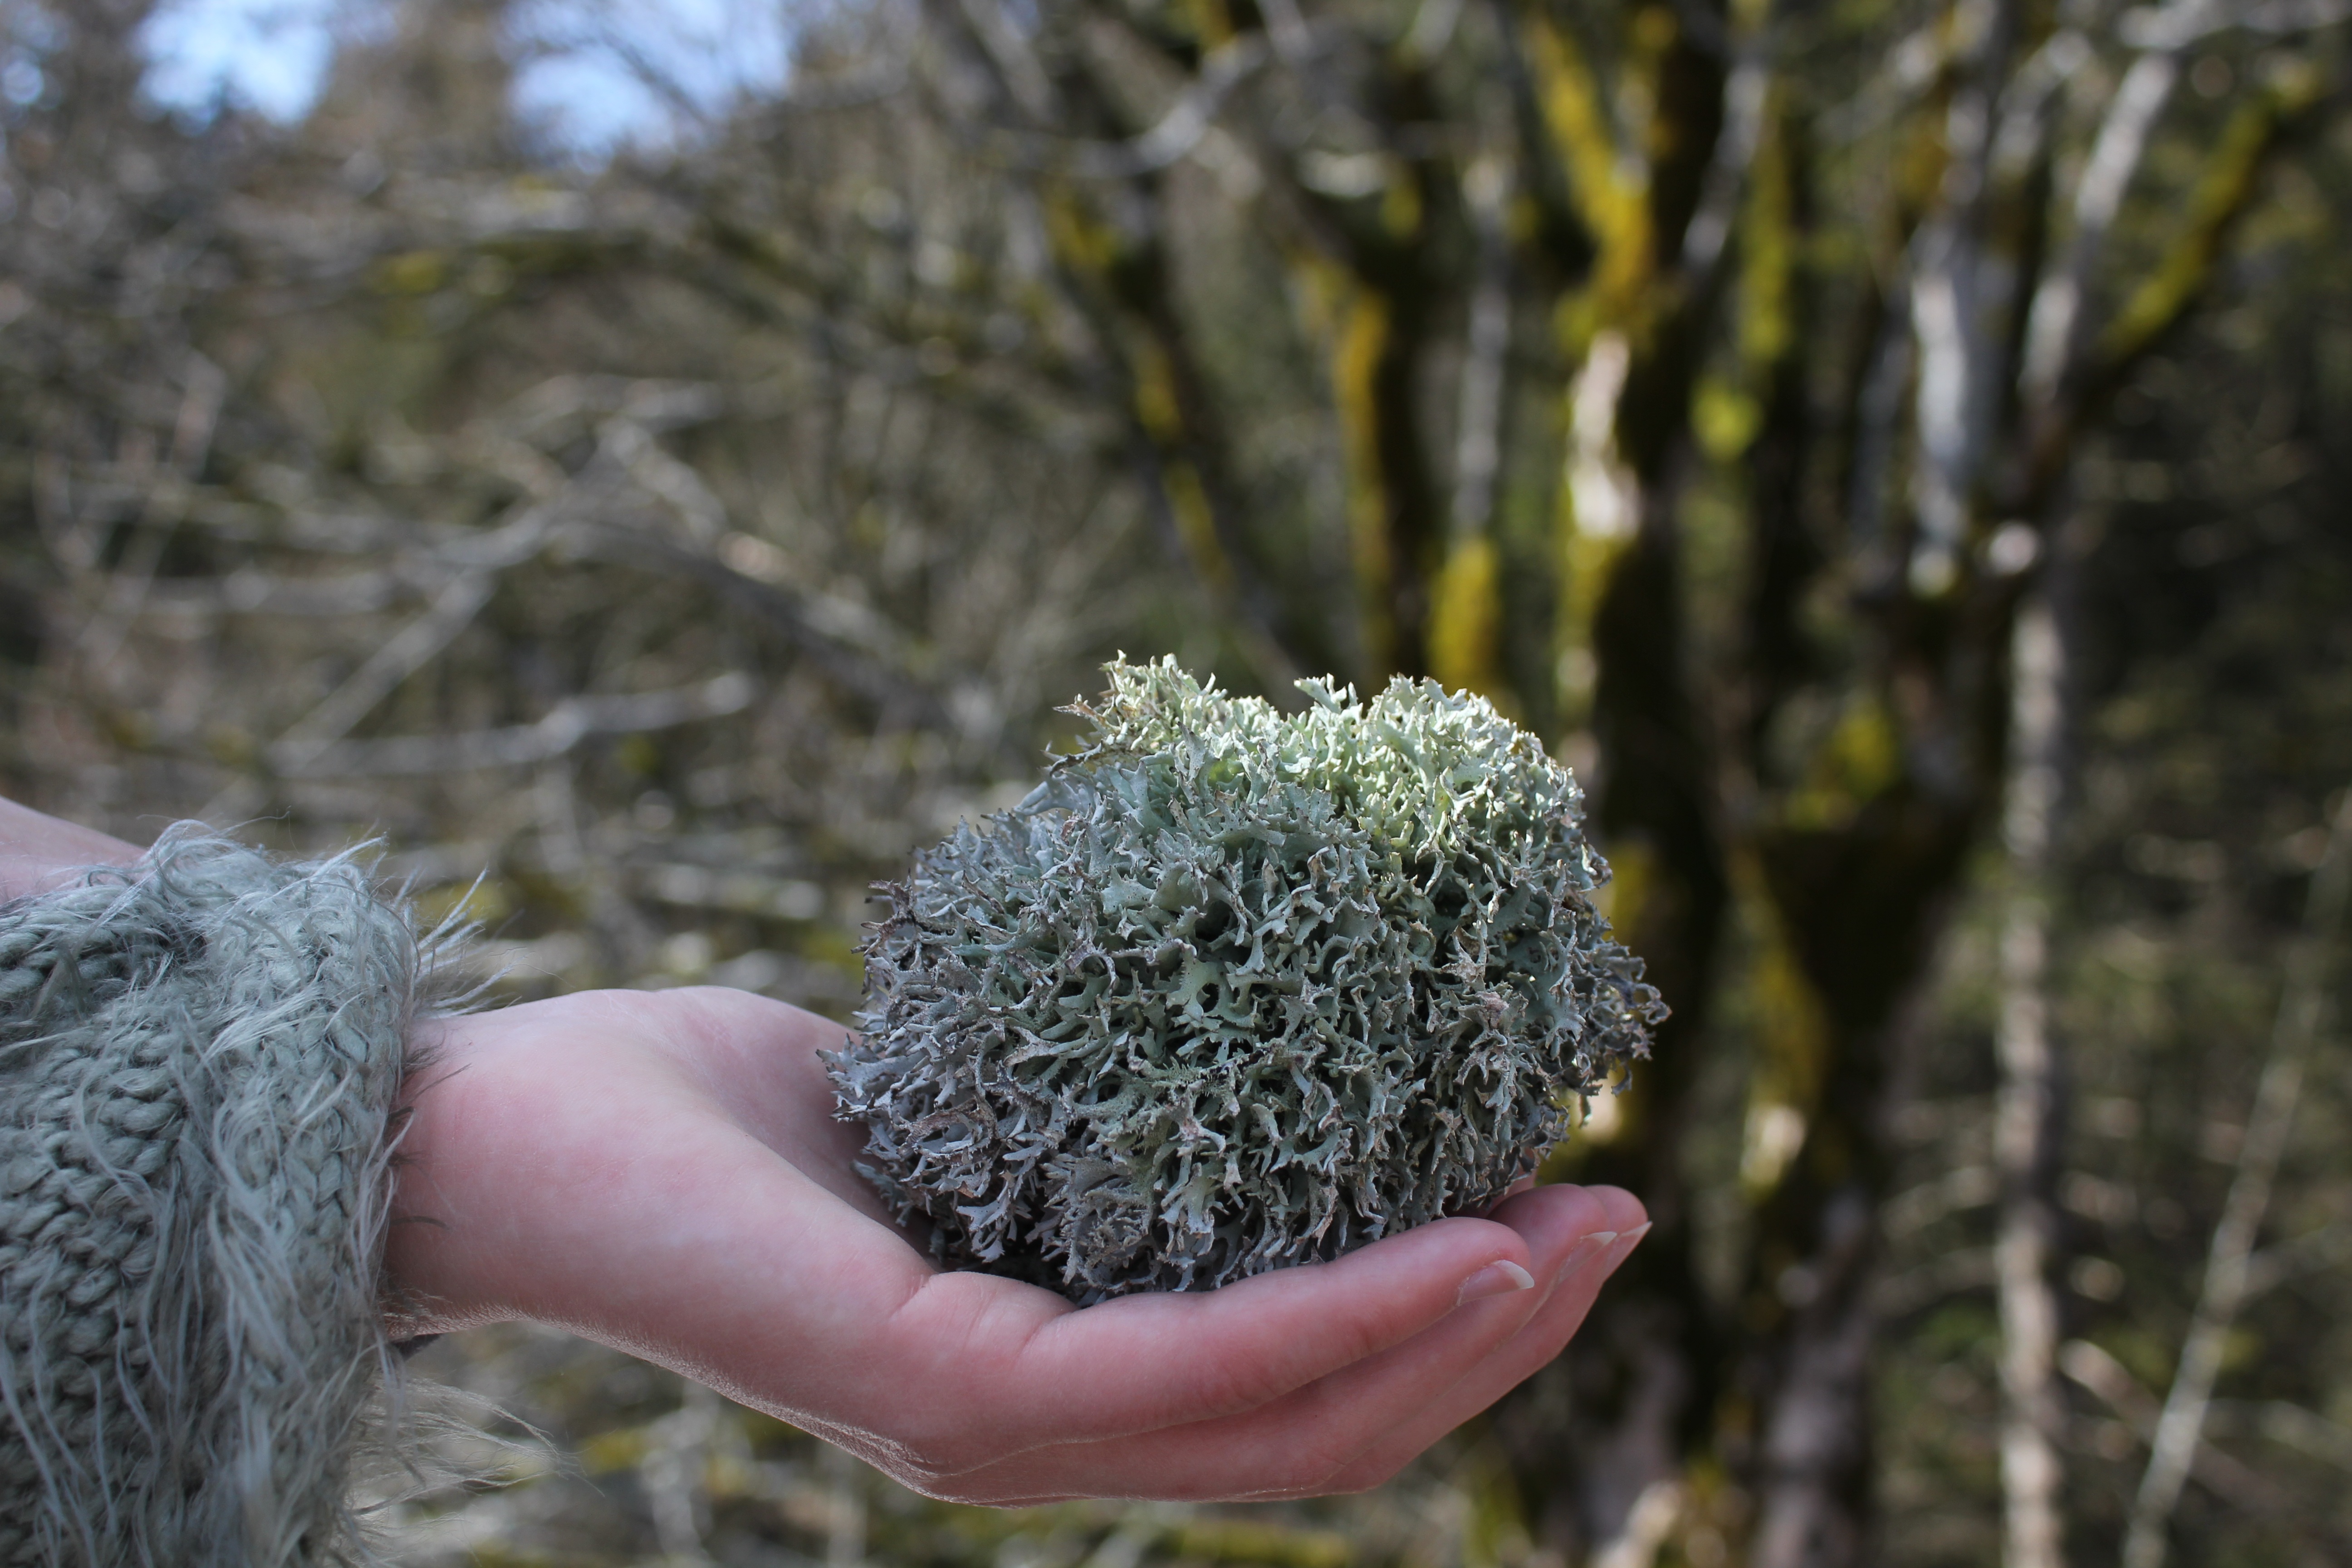
landscape, tree, nature, forest, grass, rock, branch, winter, plant, leaf, flower, frost, trunk, wildlife, green, autumn, soil, botany, garden, flora, season, fauna, plants, woodland, habitat, natural environment, woody plant